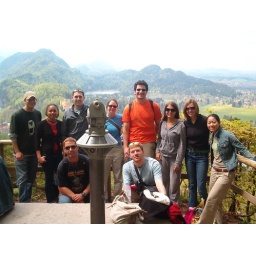
Here's the group who ventured out on the all-day bike tour to some castle (Neuschwanstein) in the Bavarian Alps.